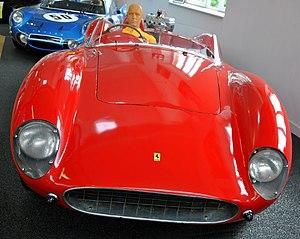
Joseph Siffert, couramment appelé Jo Siffert dans le milieu automobile et Seppi par ses compatriotes, est un pilote automobile suisse.